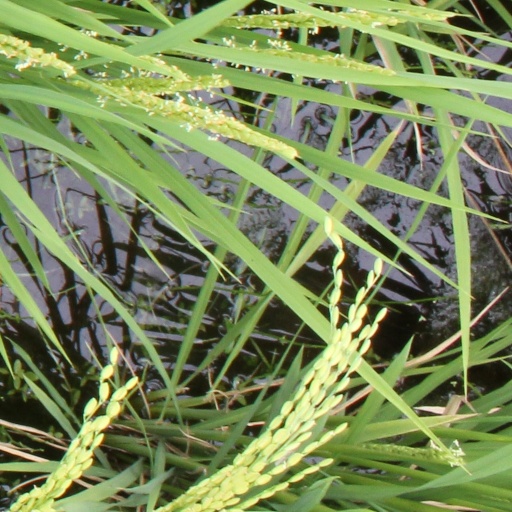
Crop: rice